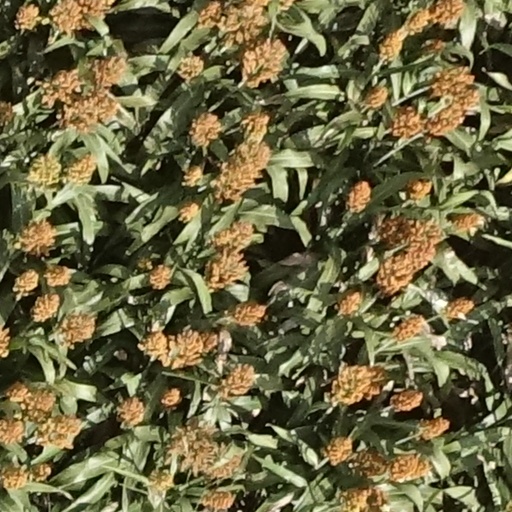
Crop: sorghum